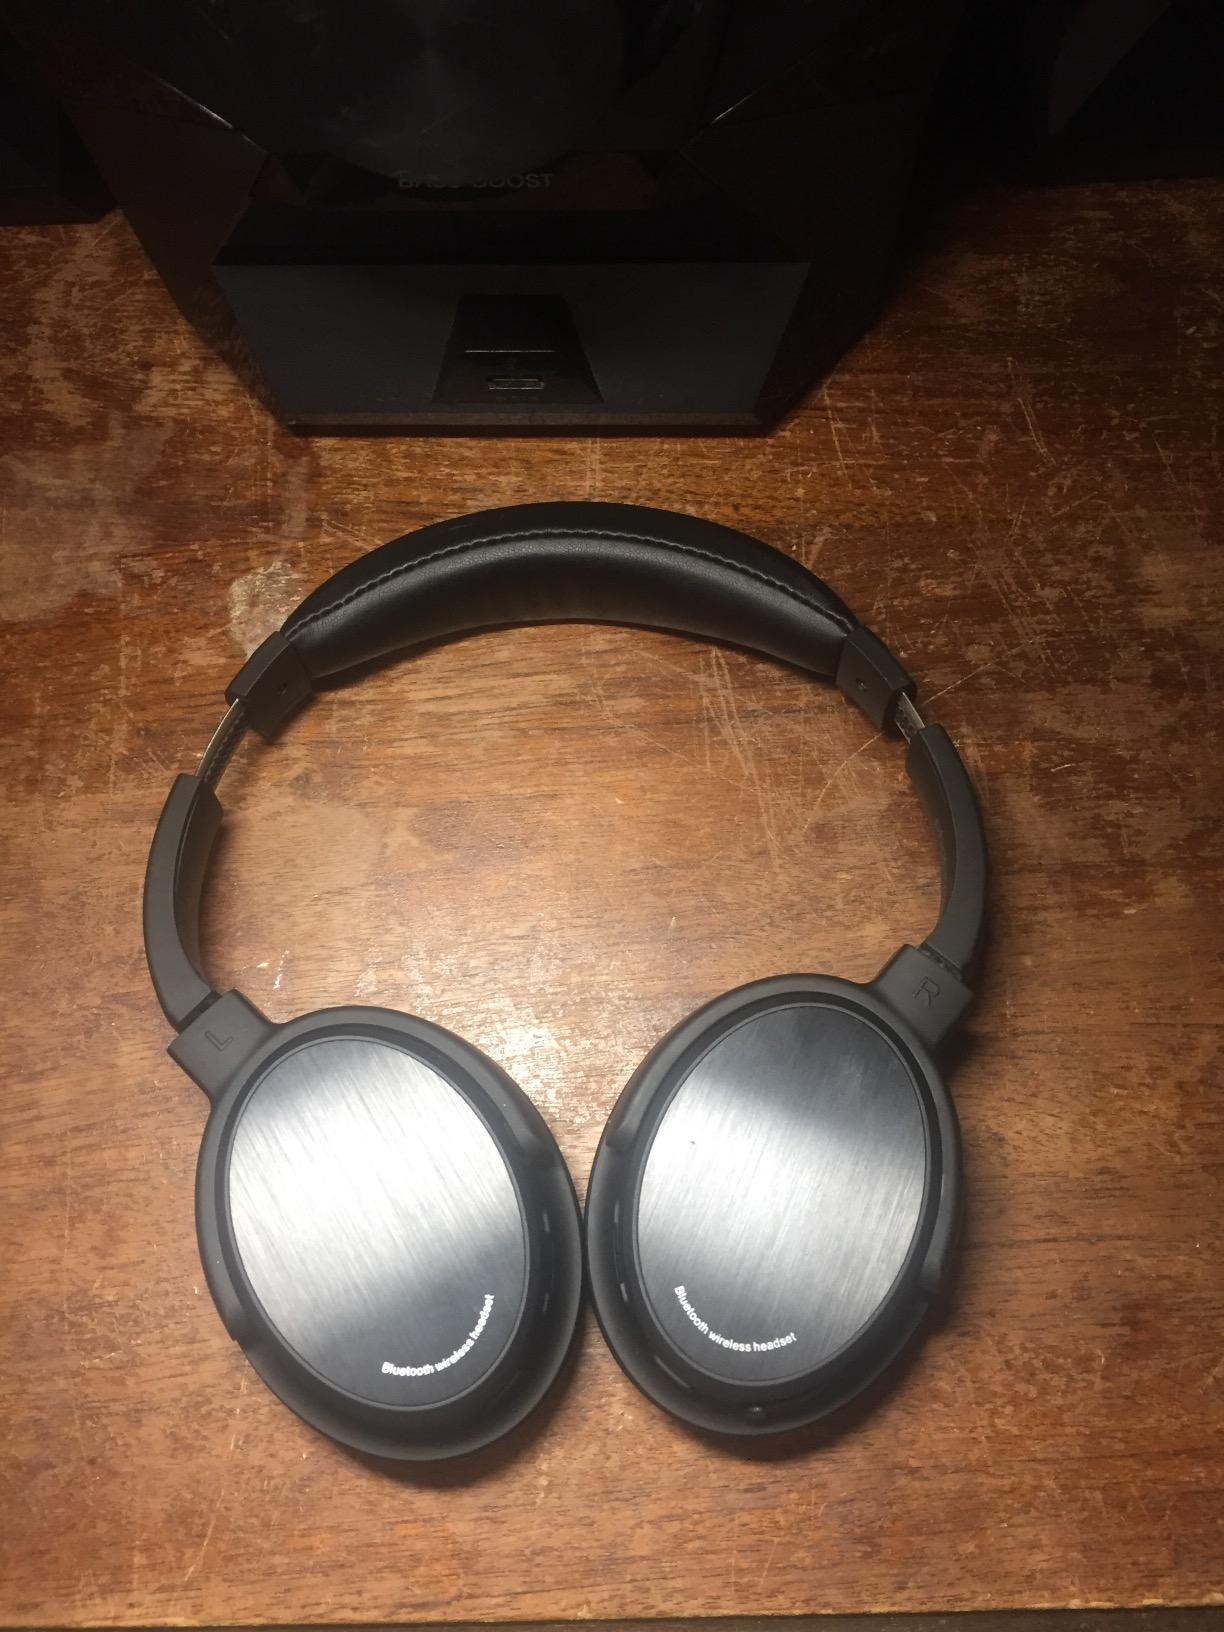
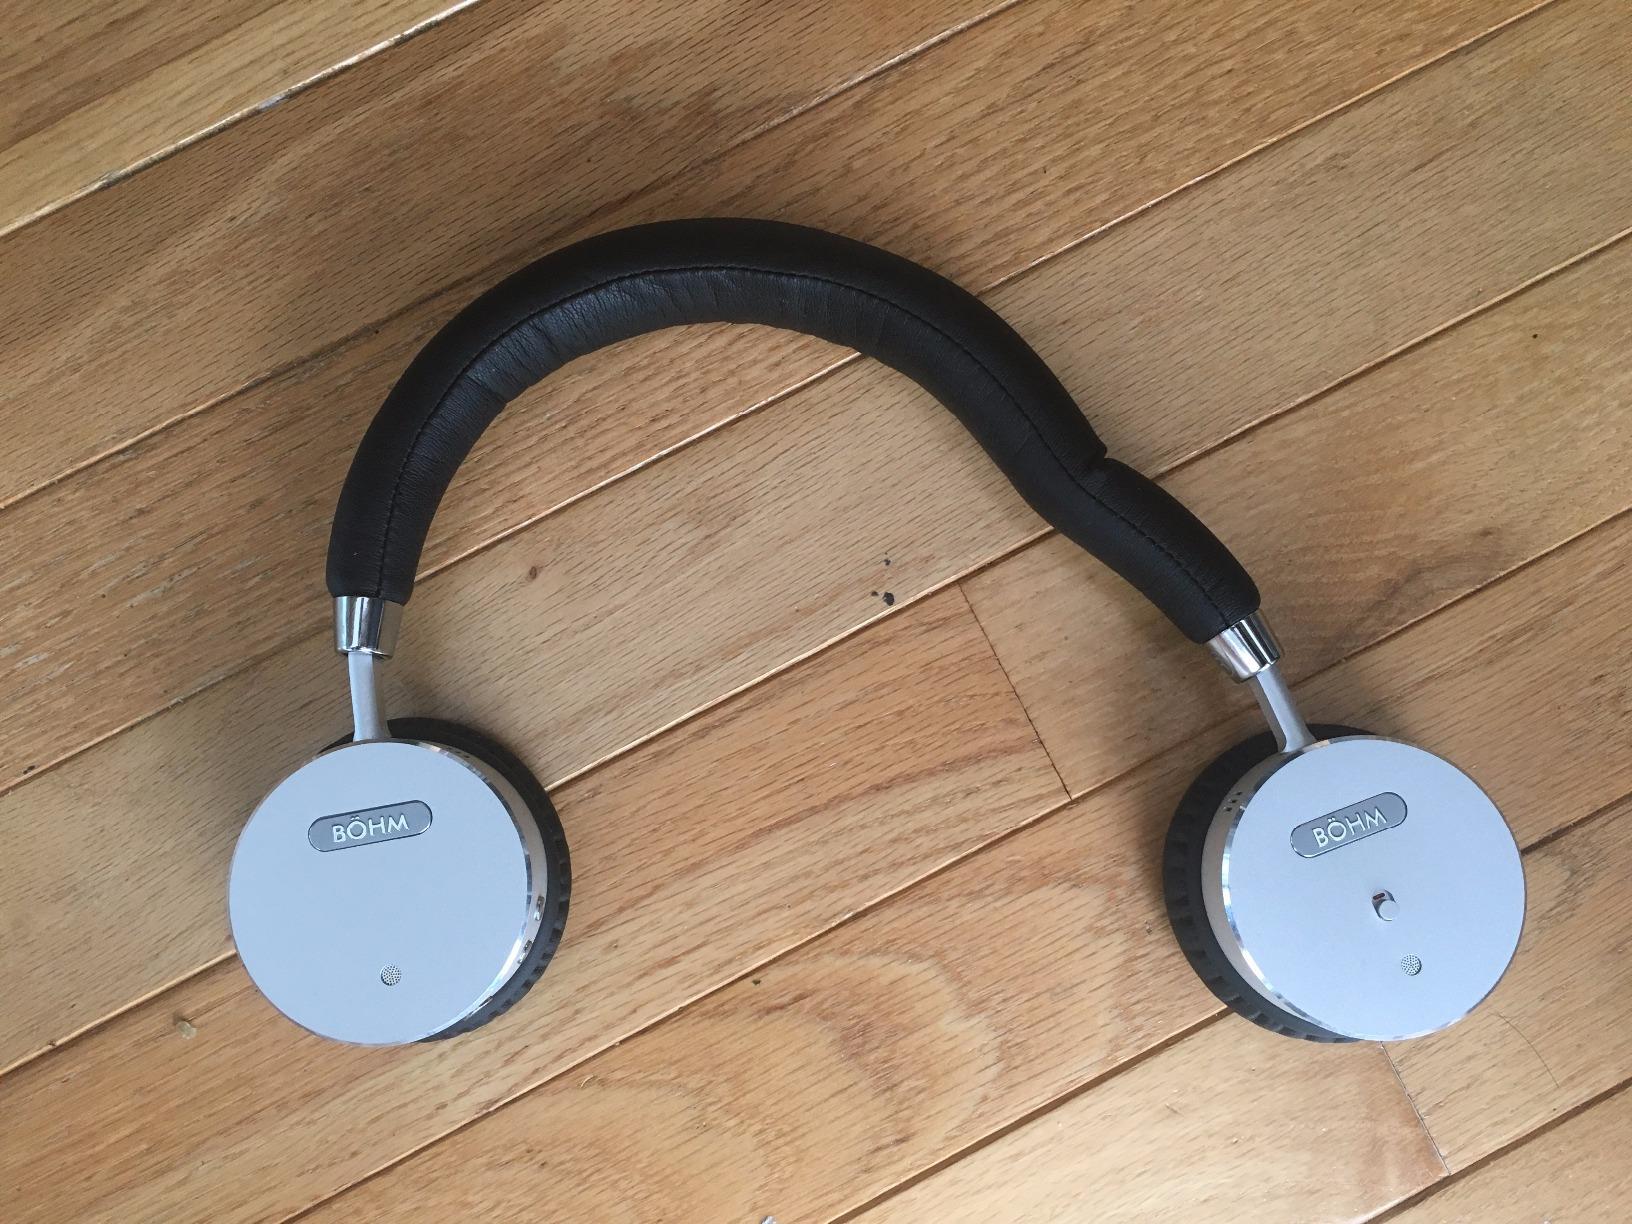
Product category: headphones
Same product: no